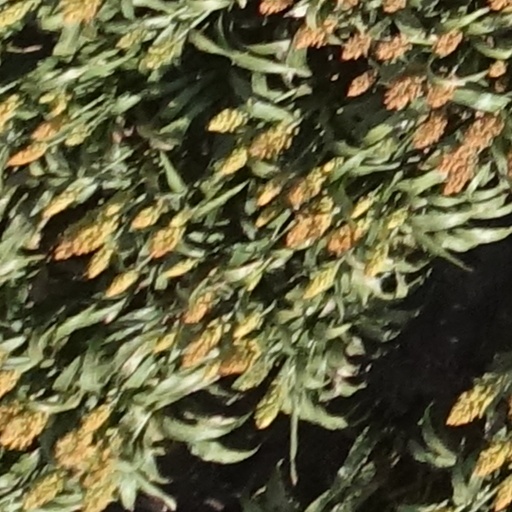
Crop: sorghum